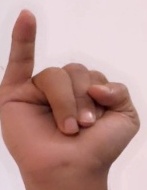
ASL sign: I